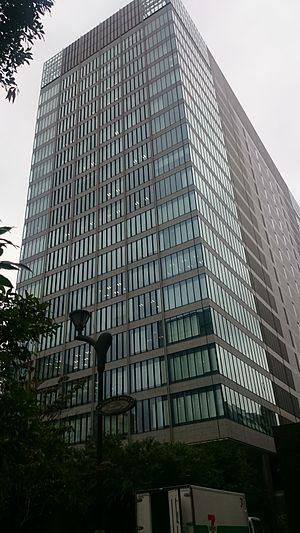
Toyota Tsusho est une sōgō shōsha, une maison de commerce japonaise. Elle est en relation avec le keiretsu de Toyota, qui est son actionnaire de référence. C'est l'une des plus grandes maisons de commerce mondiale.